Mir Osman Ali Khan

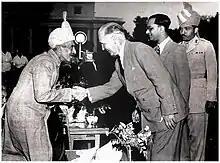
President of Yugoslavia Josip Broz Tito meeting with the Nizam, c. 1956

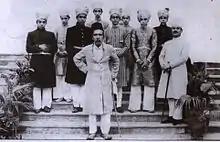

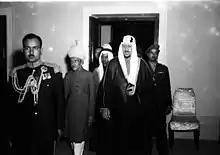

The Nizam arranged a matrimonial alliance with the deposed caliph Abdulmejid II whereby Nizam's first son Azam Jah would marry Princess Durrushehvar of the Ottoman Empire. It was believed that this union between Nizam and Abdulmejid II would lead to the emergence of a Muslim ruler who could be acceptable to the world powers in place of the Ottoman Sultans. After India's Independence, the Nizam attempted to declare his sovereignty over the state of Hyderabad, either as a protectorate of the British Empire or as a sovereign monarchy. However, his power weakened because of the Telangana Rebellion and the rise of the Razakars, a Muslim militia who wanted Hyderabad to remain under Muslim rule. In 1948, India invaded and annexed Hyderabad State, and the rule of the Nizam ended. He became the Rajpramukh and served from 26 January 1950 to 31 October 1956.